Economic and logistical aspects of the Napoleonic Wars

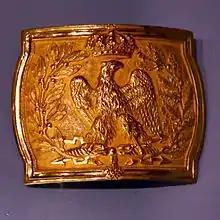
Imperial Guard officer's belt buckle.

Alongside items made by specialized regimental workers and by civilian tailors on orders from regimental boards of directors, "some production comes out of state workshops or at least military depots. This is the case for shirts, the production of which is generated by the Inspector General of Clothing, and for shoes [...] With the supply of state-made uniforms, the boards of directors see their quality requirements greatly reduced [...] However, when a regiment has no tailors or receives no state uniforms, the colonel or major can call on the know-how of civilian tailors to make uniforms. This is what happened, in 1811, to the men of the 126th regiment of line infantry [...] While in garrison, the regiment's board of directors was responsible for the soldiers' clothing and equipment, in the field, even if the regiments were equipped with master tailors and master bootmakers, soldiers very often had to replace damaged effects or missing items themselves, with supplies often sourced locally" or taken from the enemy. In his memoirs, Captain Godet reports that, after the Battle of Ulm, French soldiers, lacking coats, stripped their Austrian prisoners of their capotes.